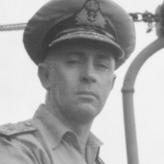
Age: 42